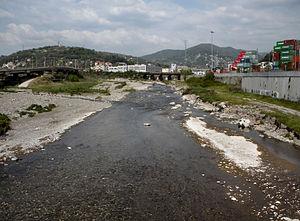
Le Polcévera est un torrent dont le cours s'écoule entièrement le long de la vallée du même nom dans la ville métropolitaine de Gênes ; il est, par sa longueur, le second cours d'eau de la ville de Gênes, après le Bisagno, et le premier pour la superficie de son bassin hydrographique.